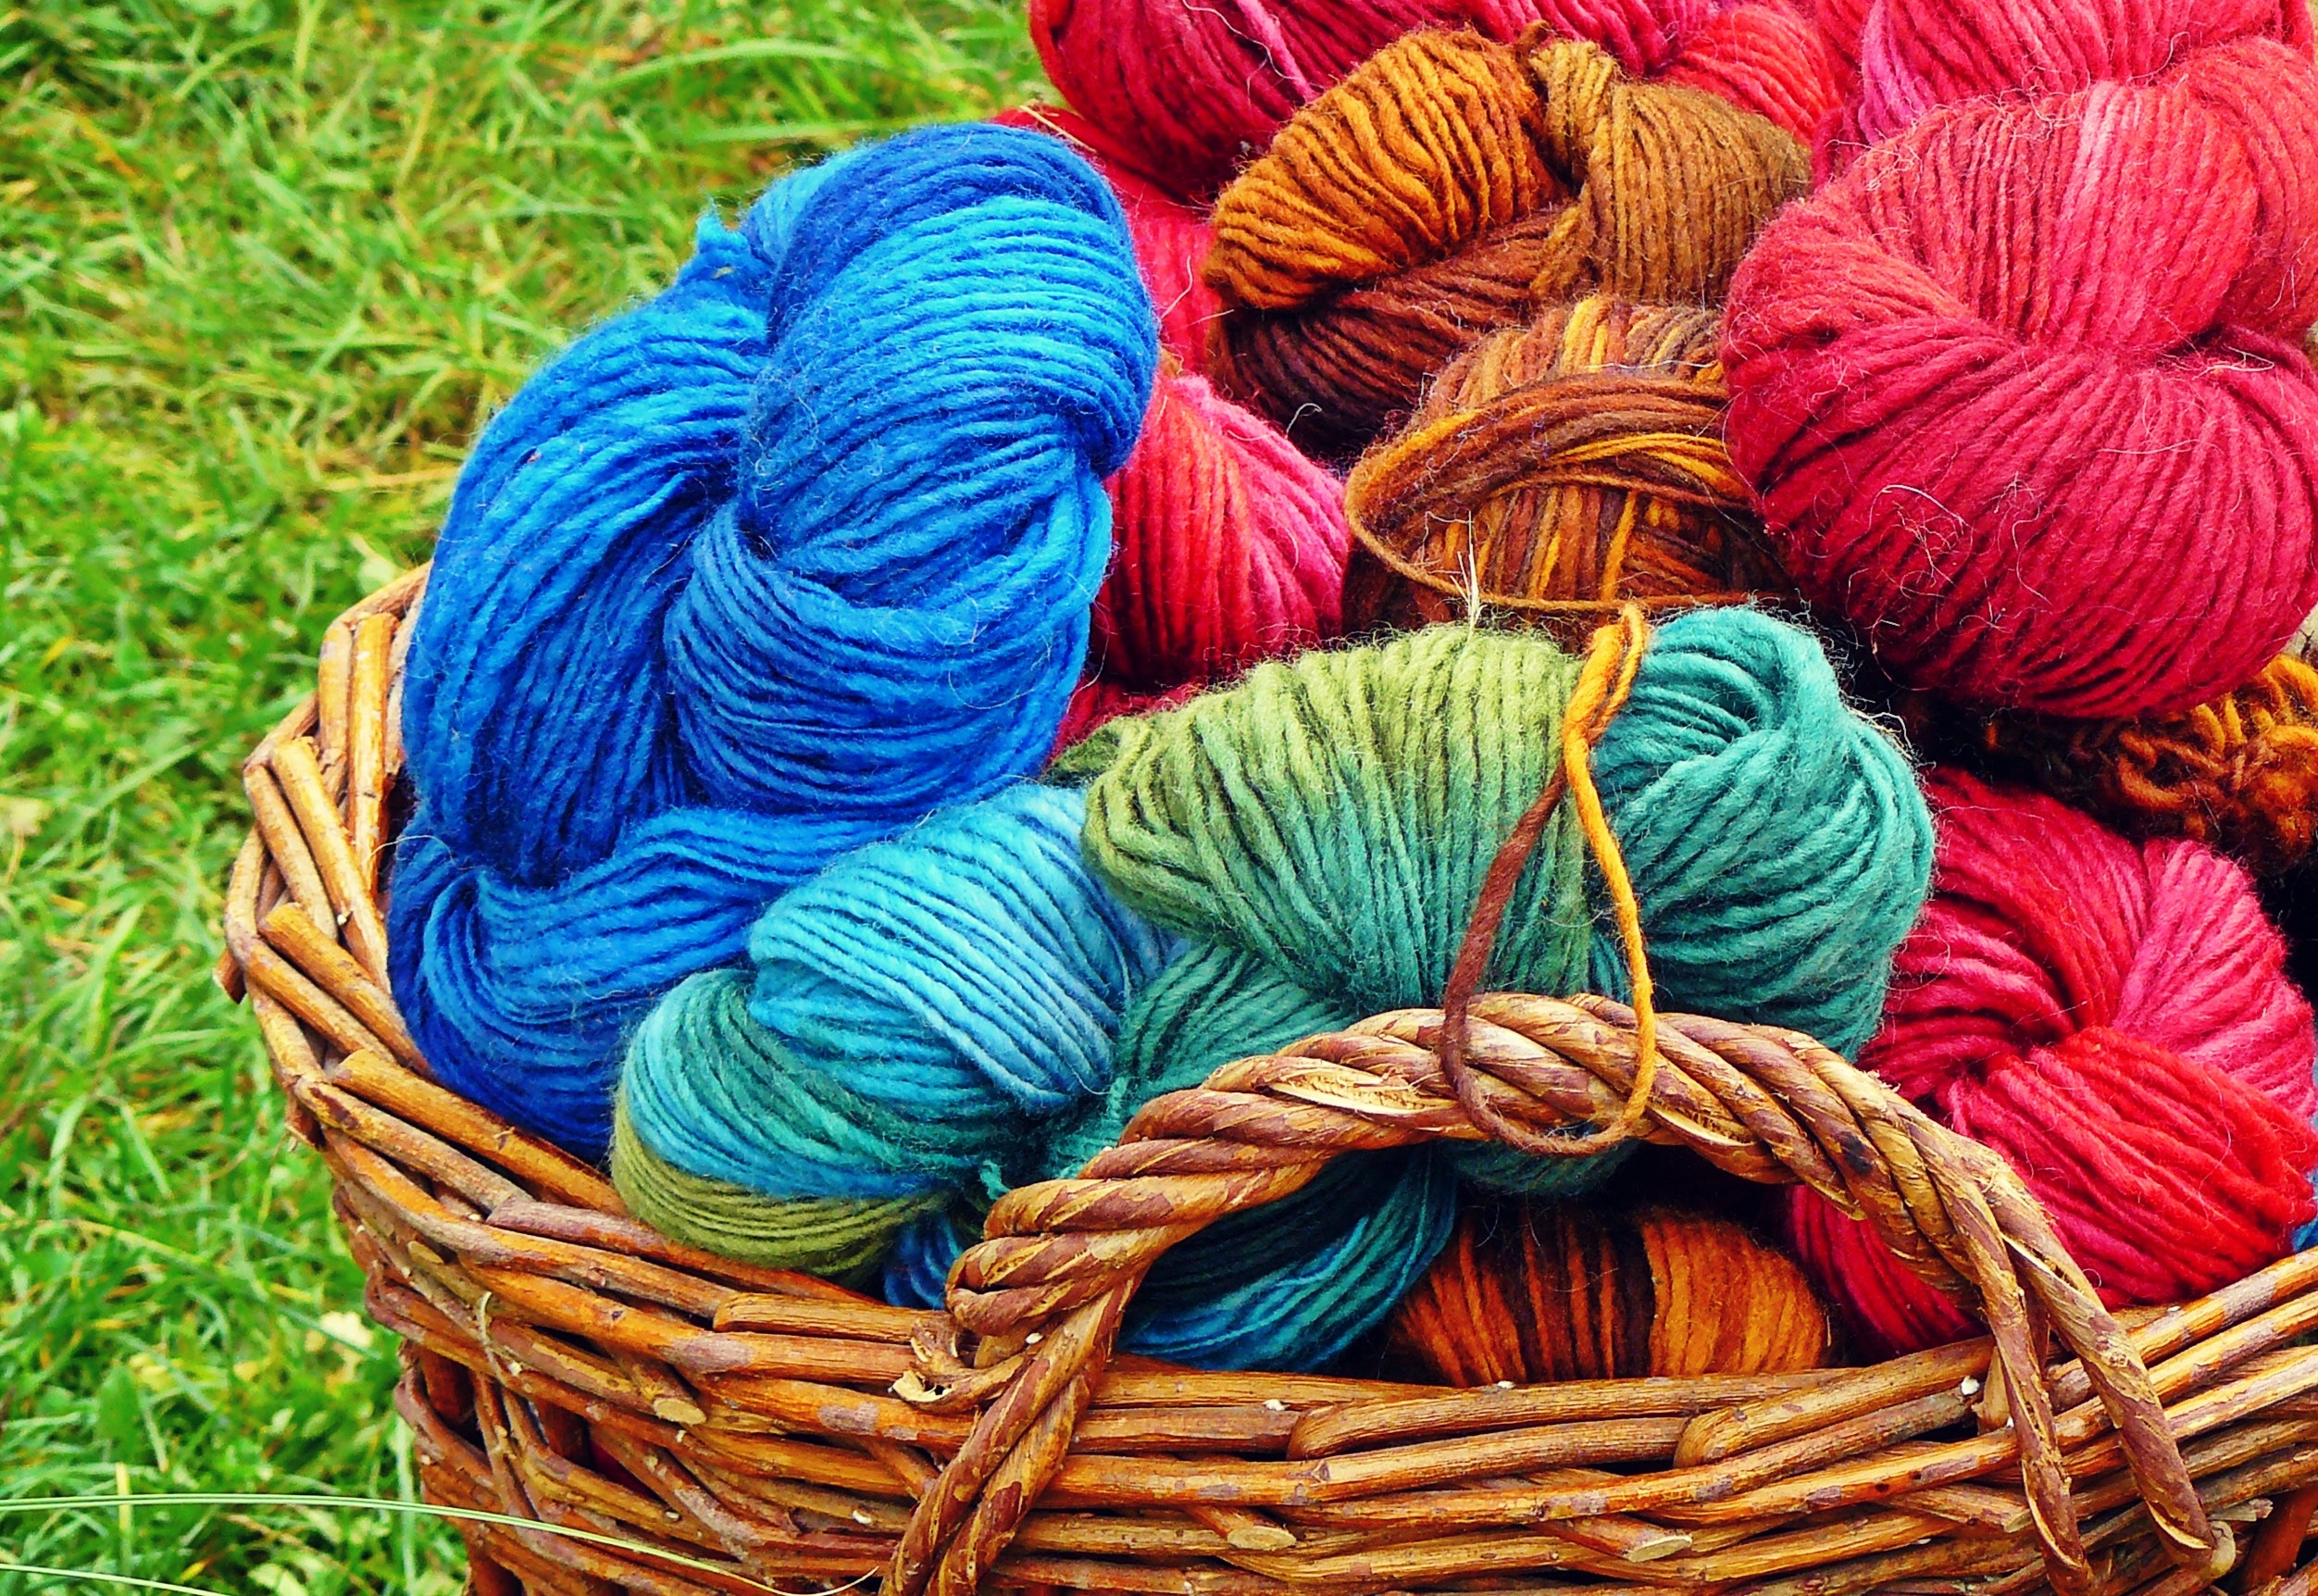
warm, color, clothing, colorful, basket, close, wool, material, wicker basket, knitwear, thread, knitting, textile, soft, cuddly, hobby, warming, hand labor, cat's cradle, knitting wool, woolen threads